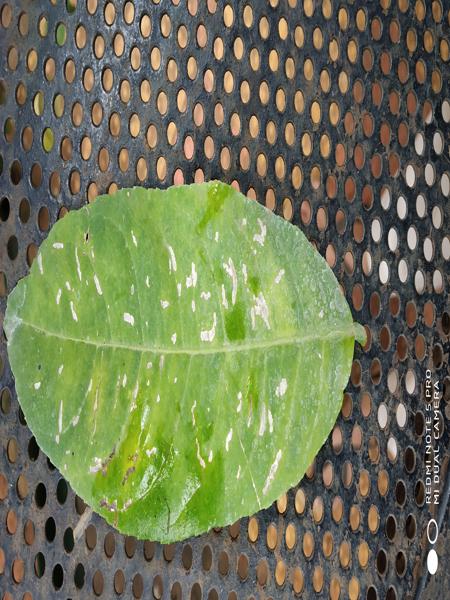
Plant: Badipala